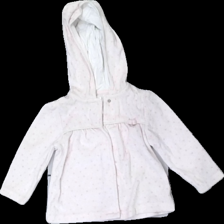
View: front
Type: Hoodie
Category: Children
Brand: Not in the list
Brand text on label: baby club
Colors: Pink
Material: 100% cotton
Pattern: Dots
Cut: Regular
Size: 80
Season: All
Stains: Minor
Price range: <50
Recommended usage: Export